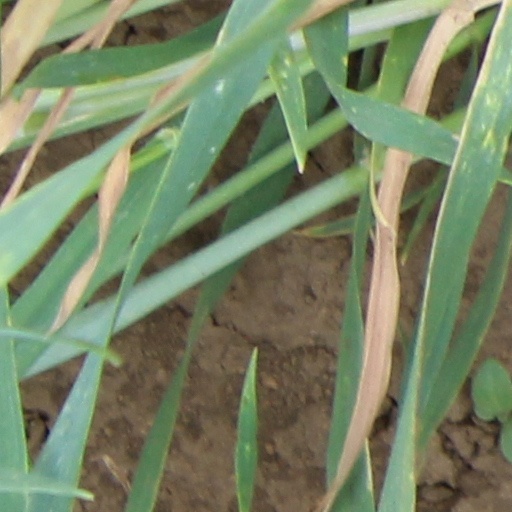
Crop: wheat